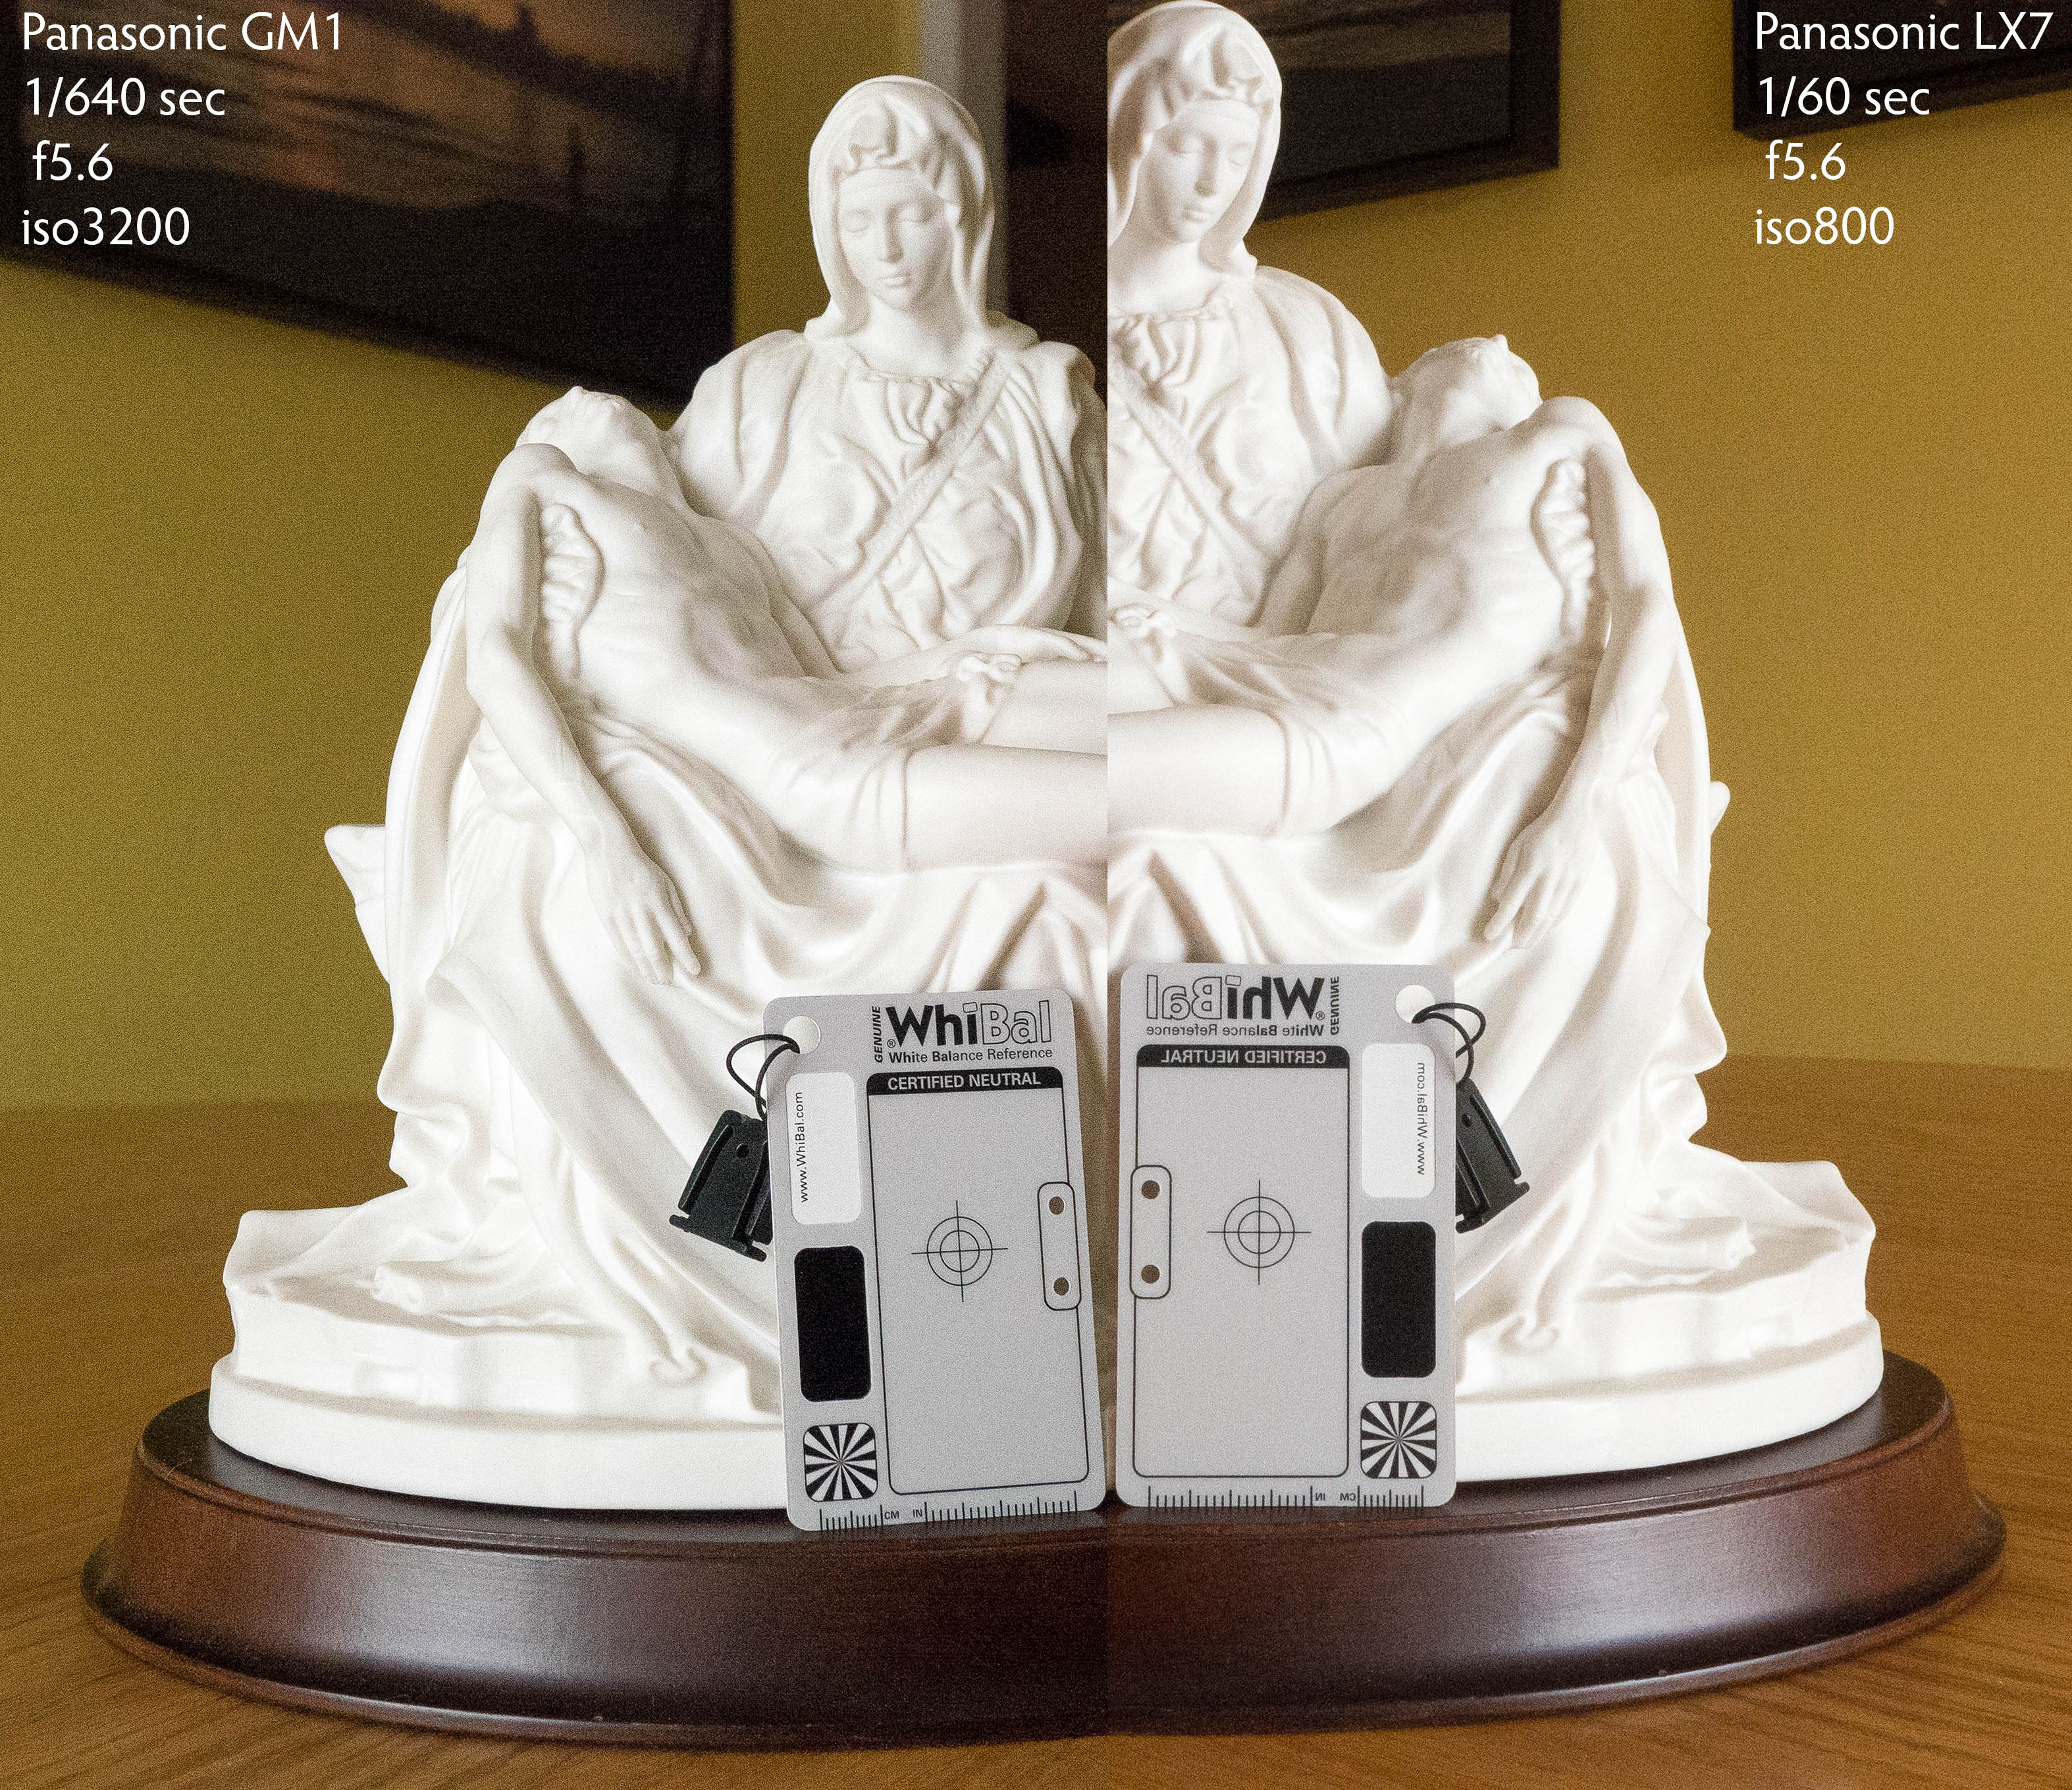
white, monument, statue, balance, sculpture, art, lumix, panasonic, dmc, lx7, panasoniclumixdmclx7, iso, vs, michelangelo, 3200, comparison, 800, compare, versus, pieta, whibal, gm1, test